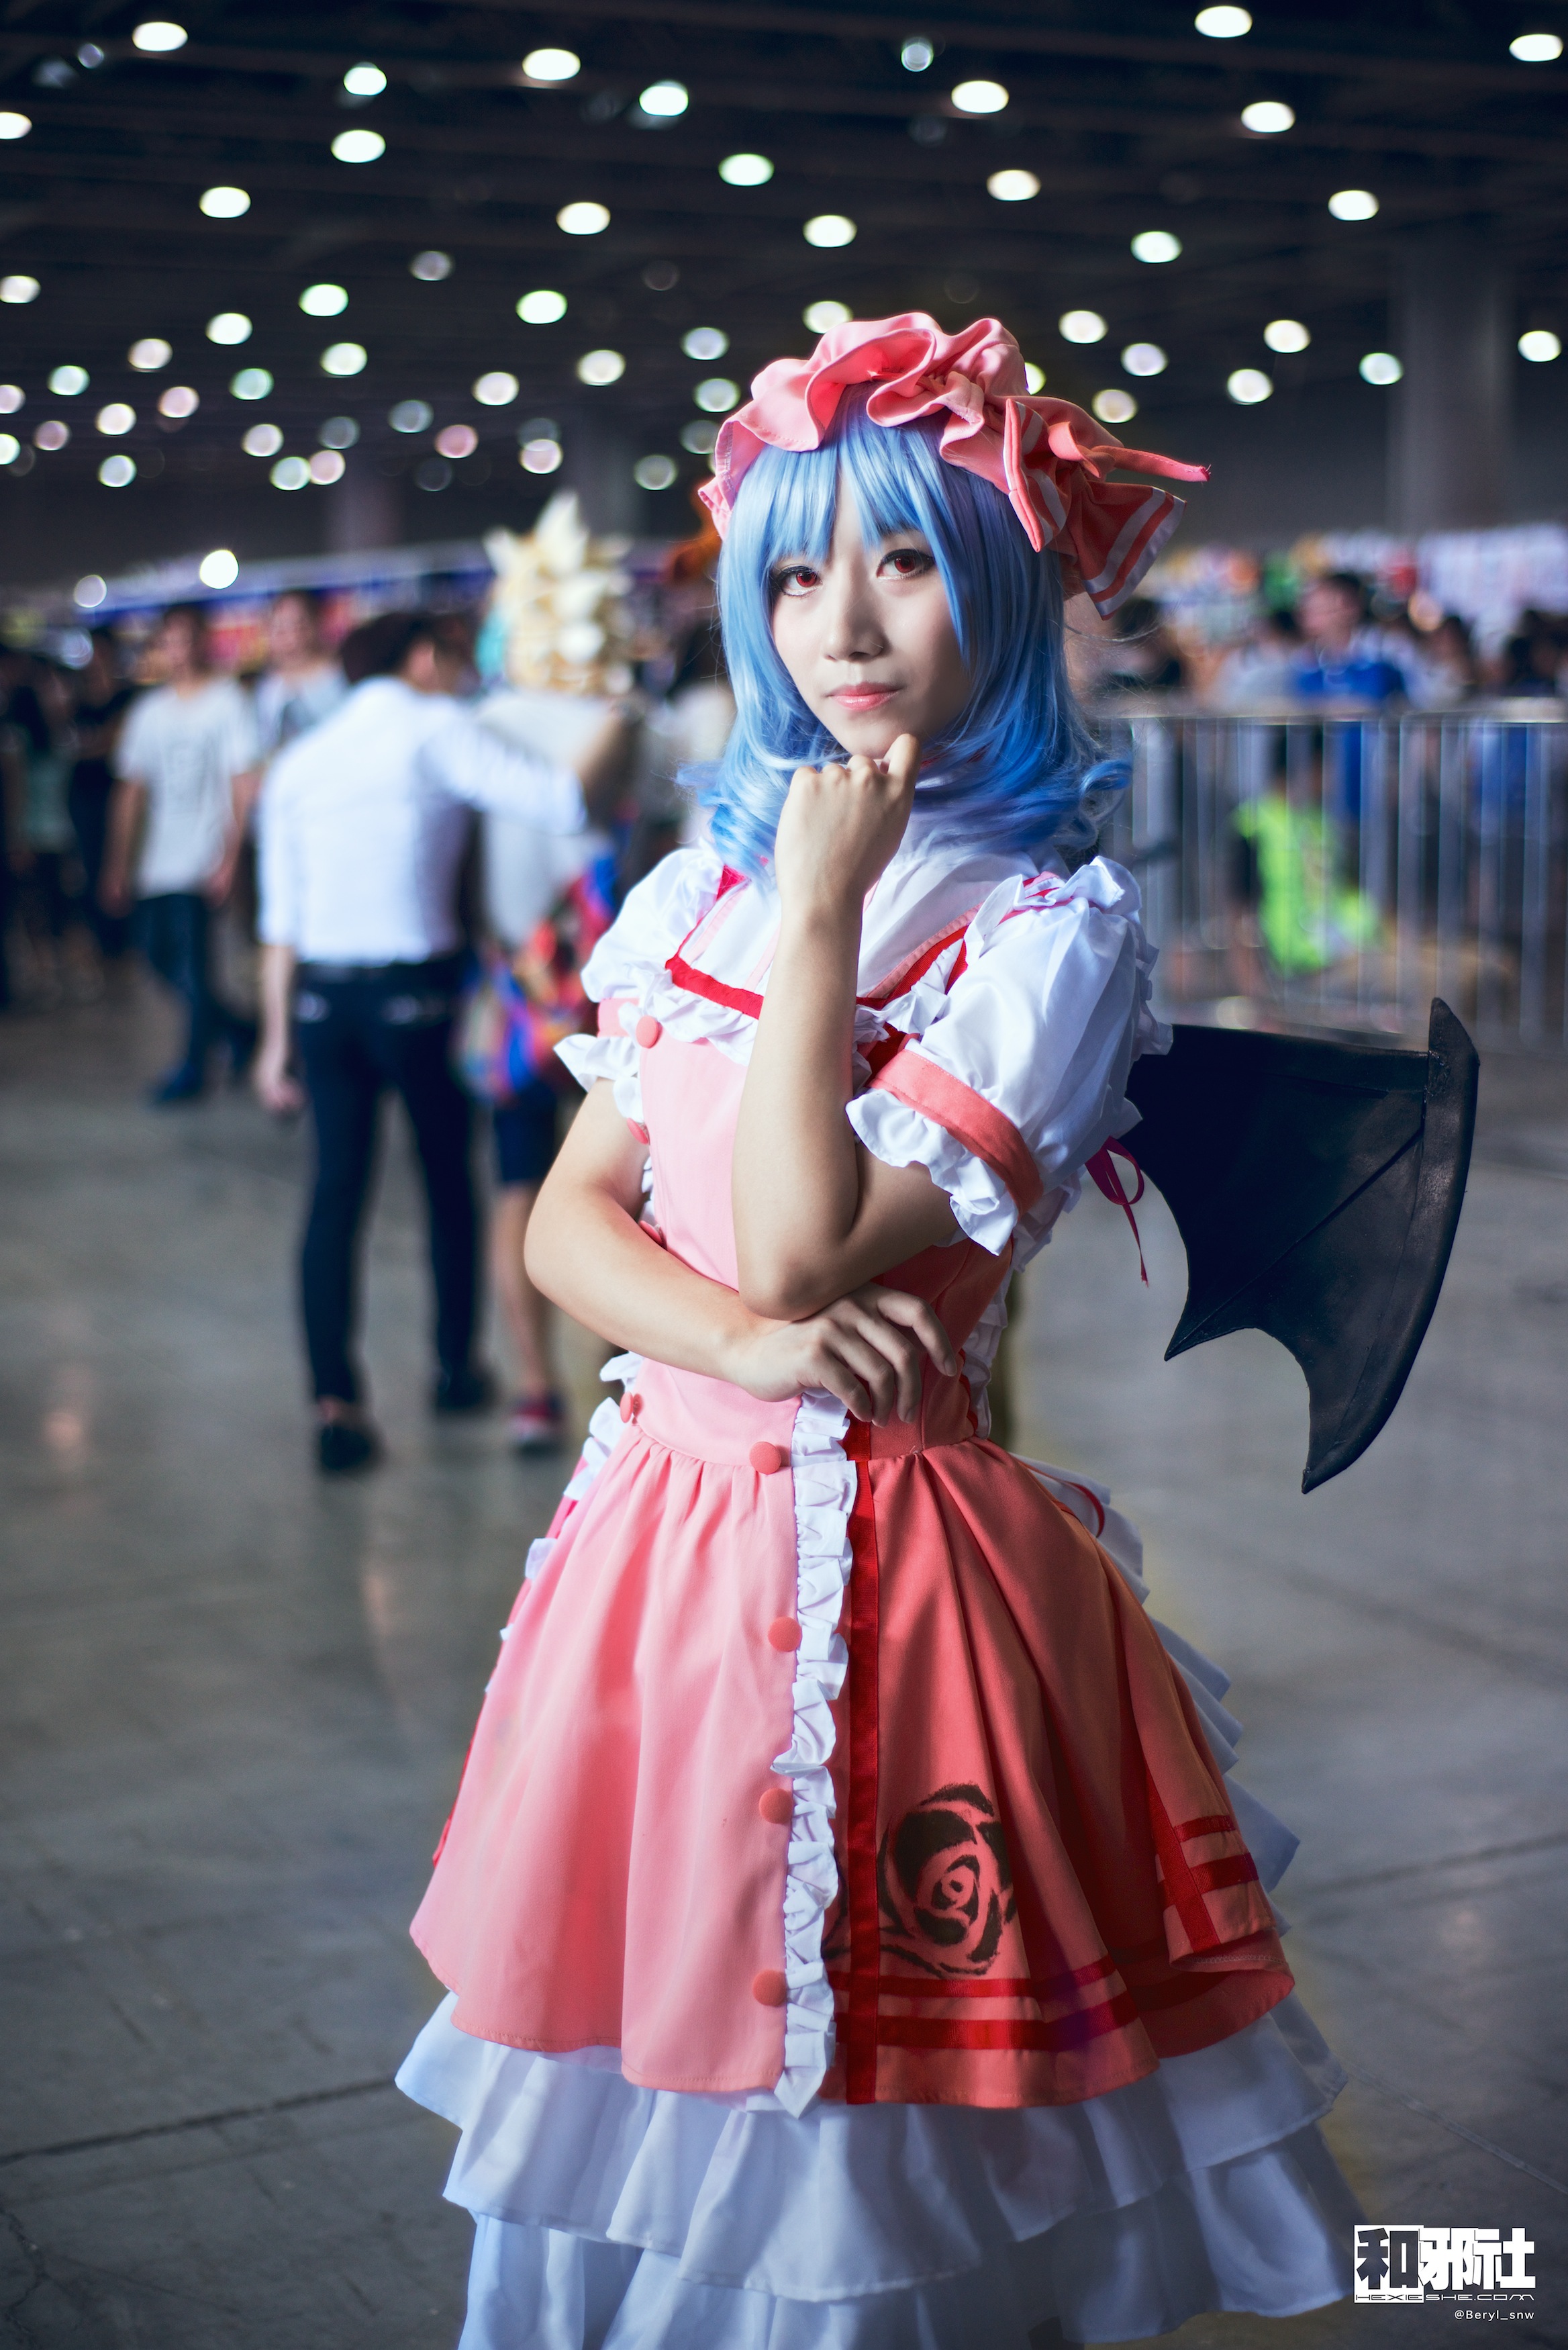
girl, cute, summer, clothing, cosplay, 2014, canton, pretty, costume, china, afnikkor50mmf18d, anime, comic, comiccon, ffacg, guangzhou